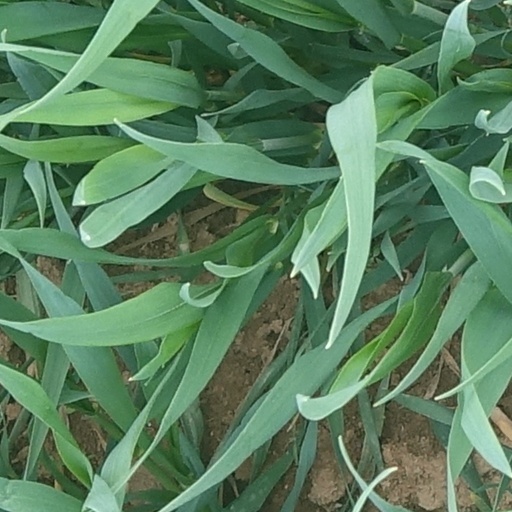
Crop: wheat